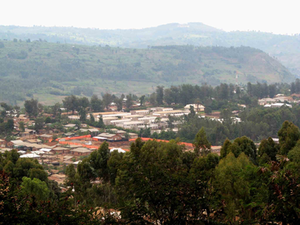
L'hôpital de Panzi est situé à Bukavu, capitale du Sud-Kivu, province de la République démocratique du Congo. Il est spécialisé dans le traitement des survivantes de la violence, la grande majorité d'entre elles ont été victimes d'abus sexuellement. Après des années de viol par des militaires dans le Sud-Kivu, il y a maintenant une augmentation des violences sexuelles commises par des civils.